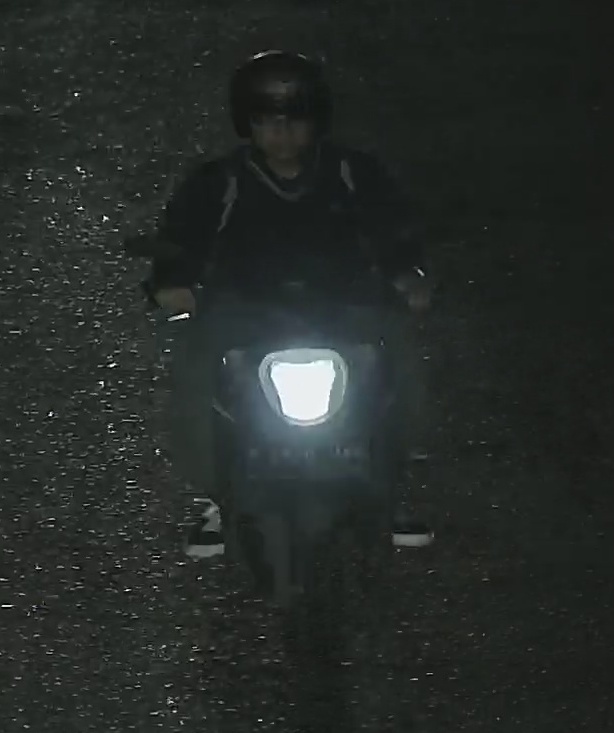
person-with-helmet: 1
person-without-helmet: 0